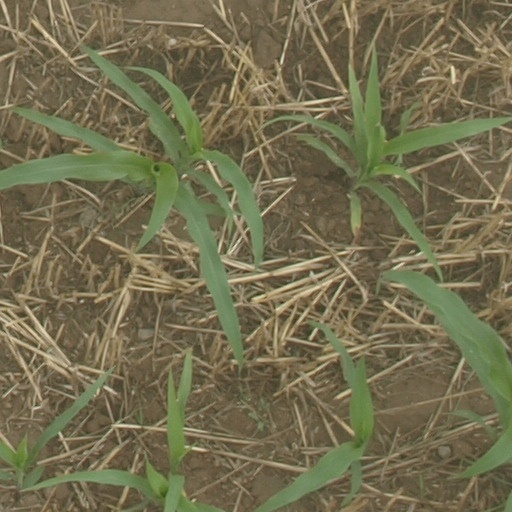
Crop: maize; corn